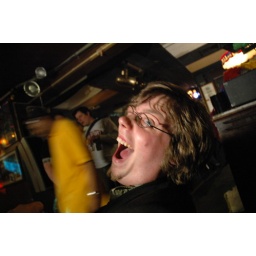
and a guy in a blurry yellow shirt